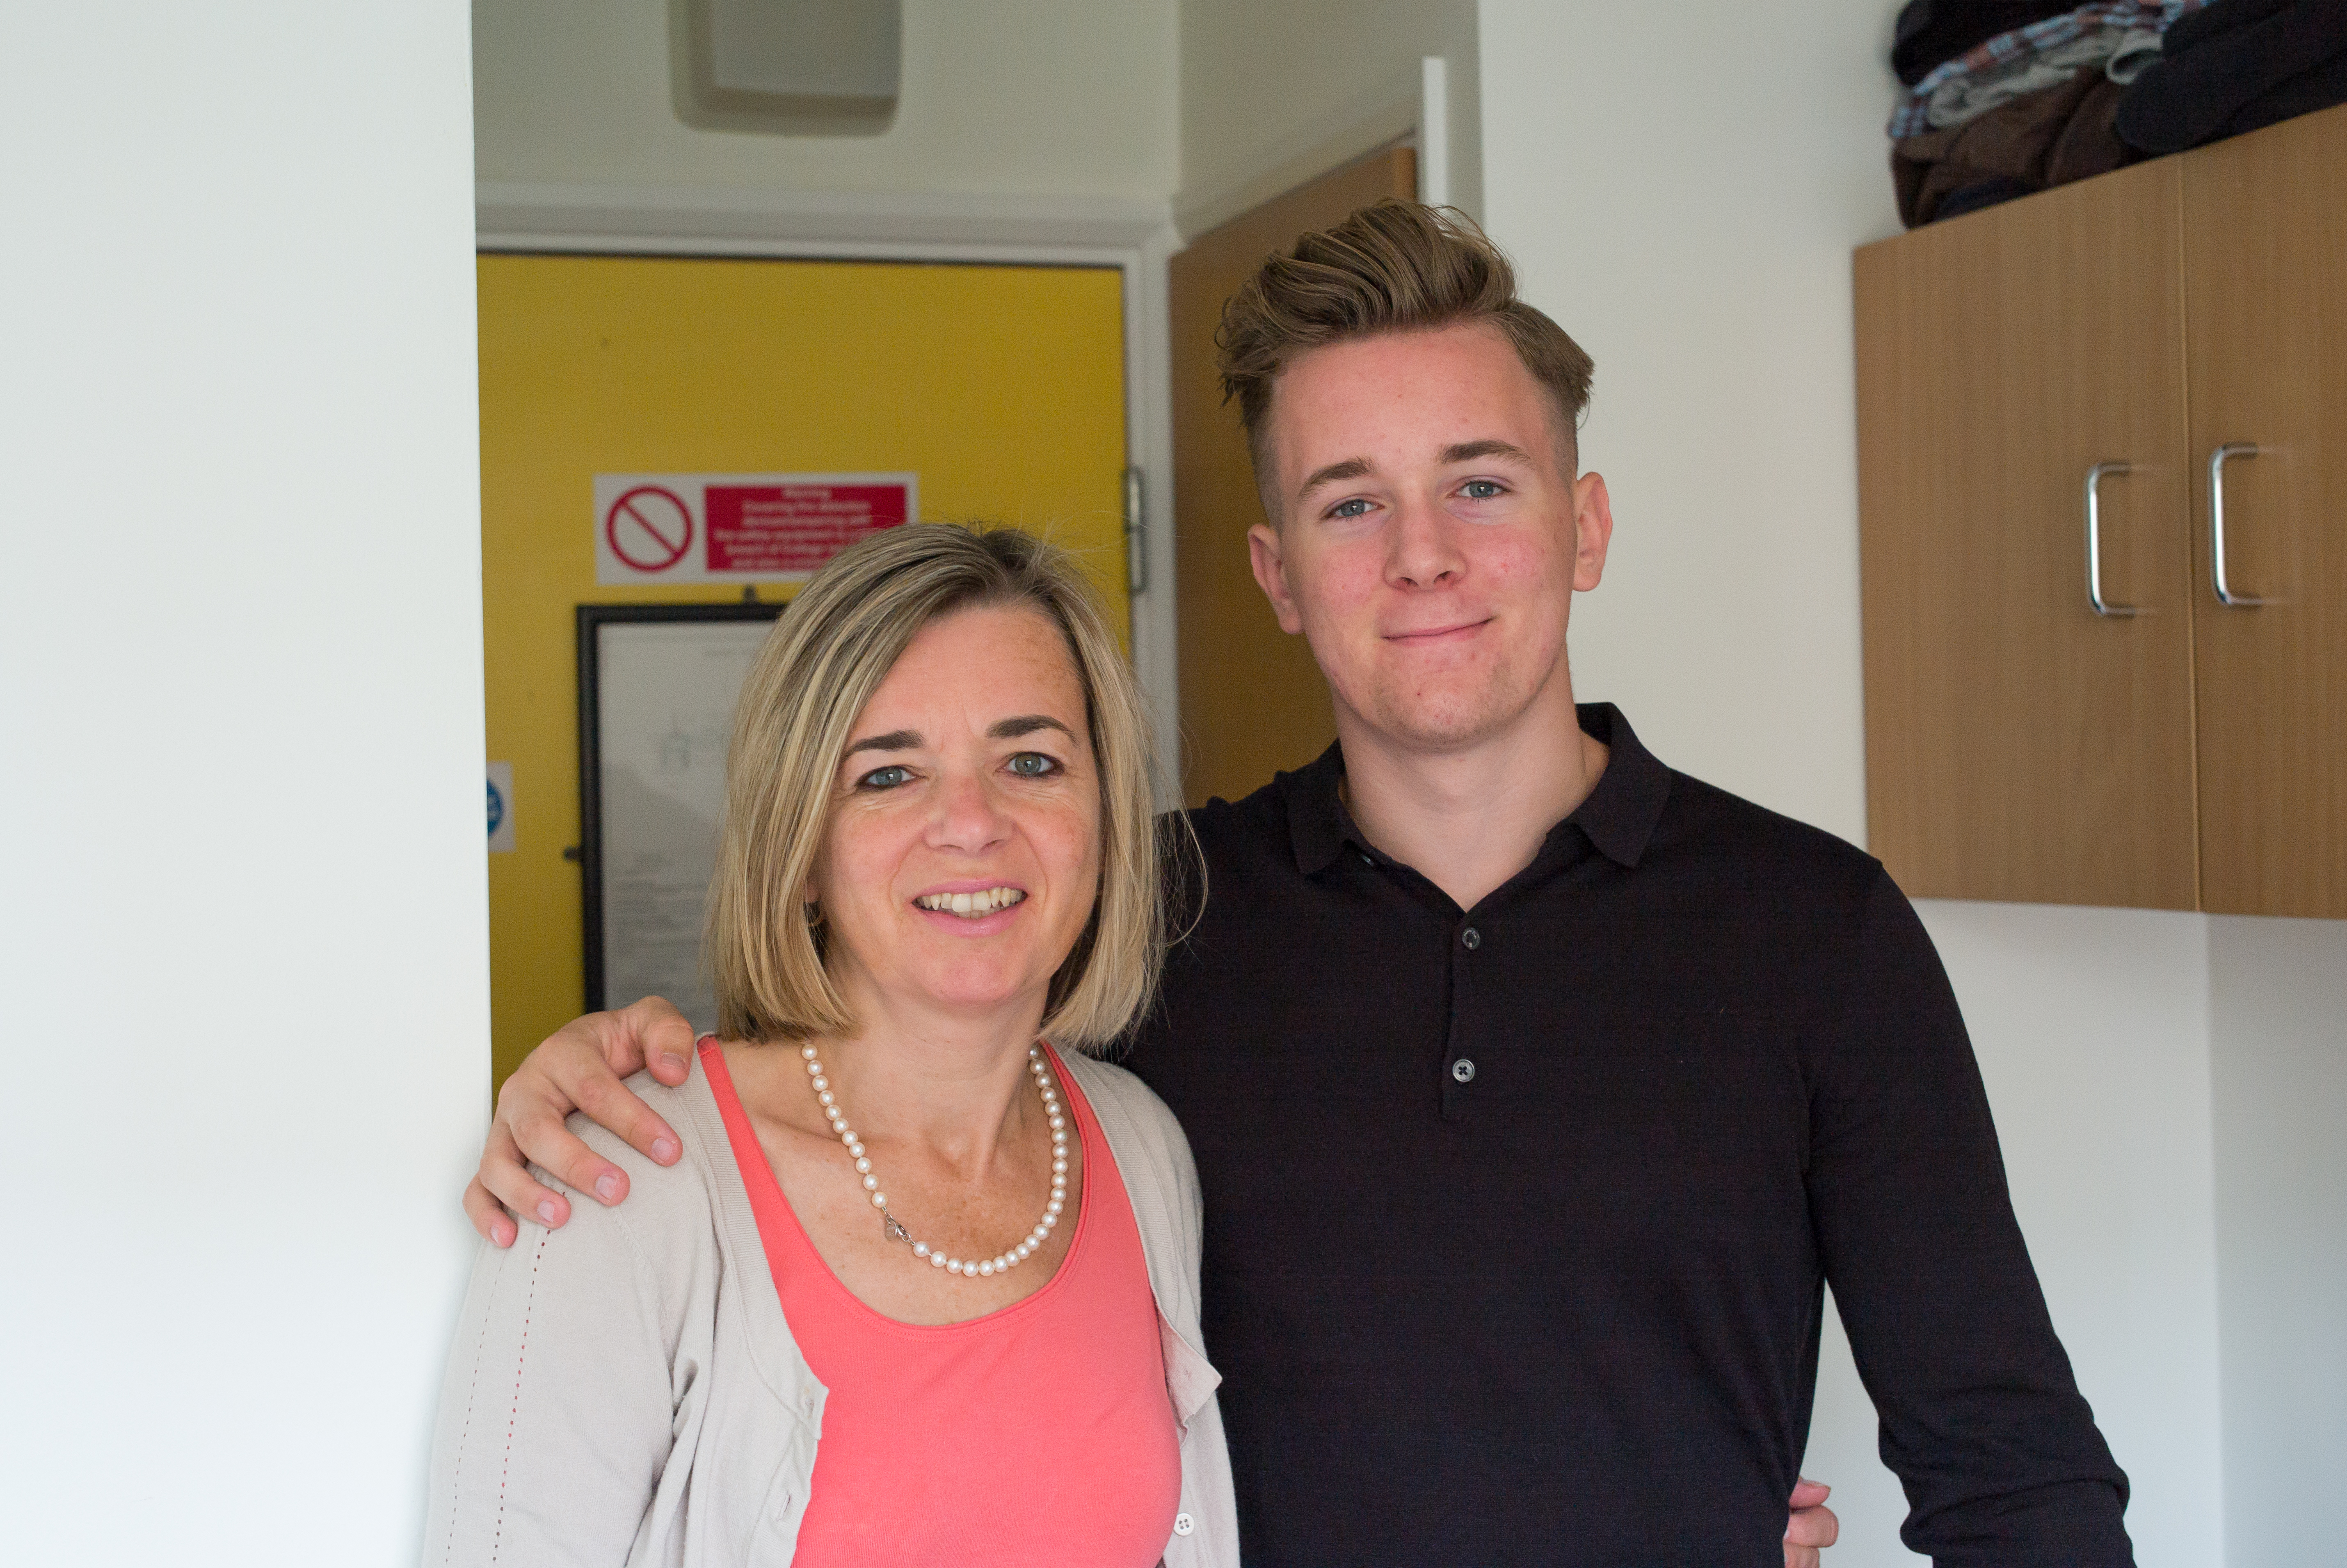
people, europe, uk, england, london, m, 50, united, kingdom, leica, 240, summilux